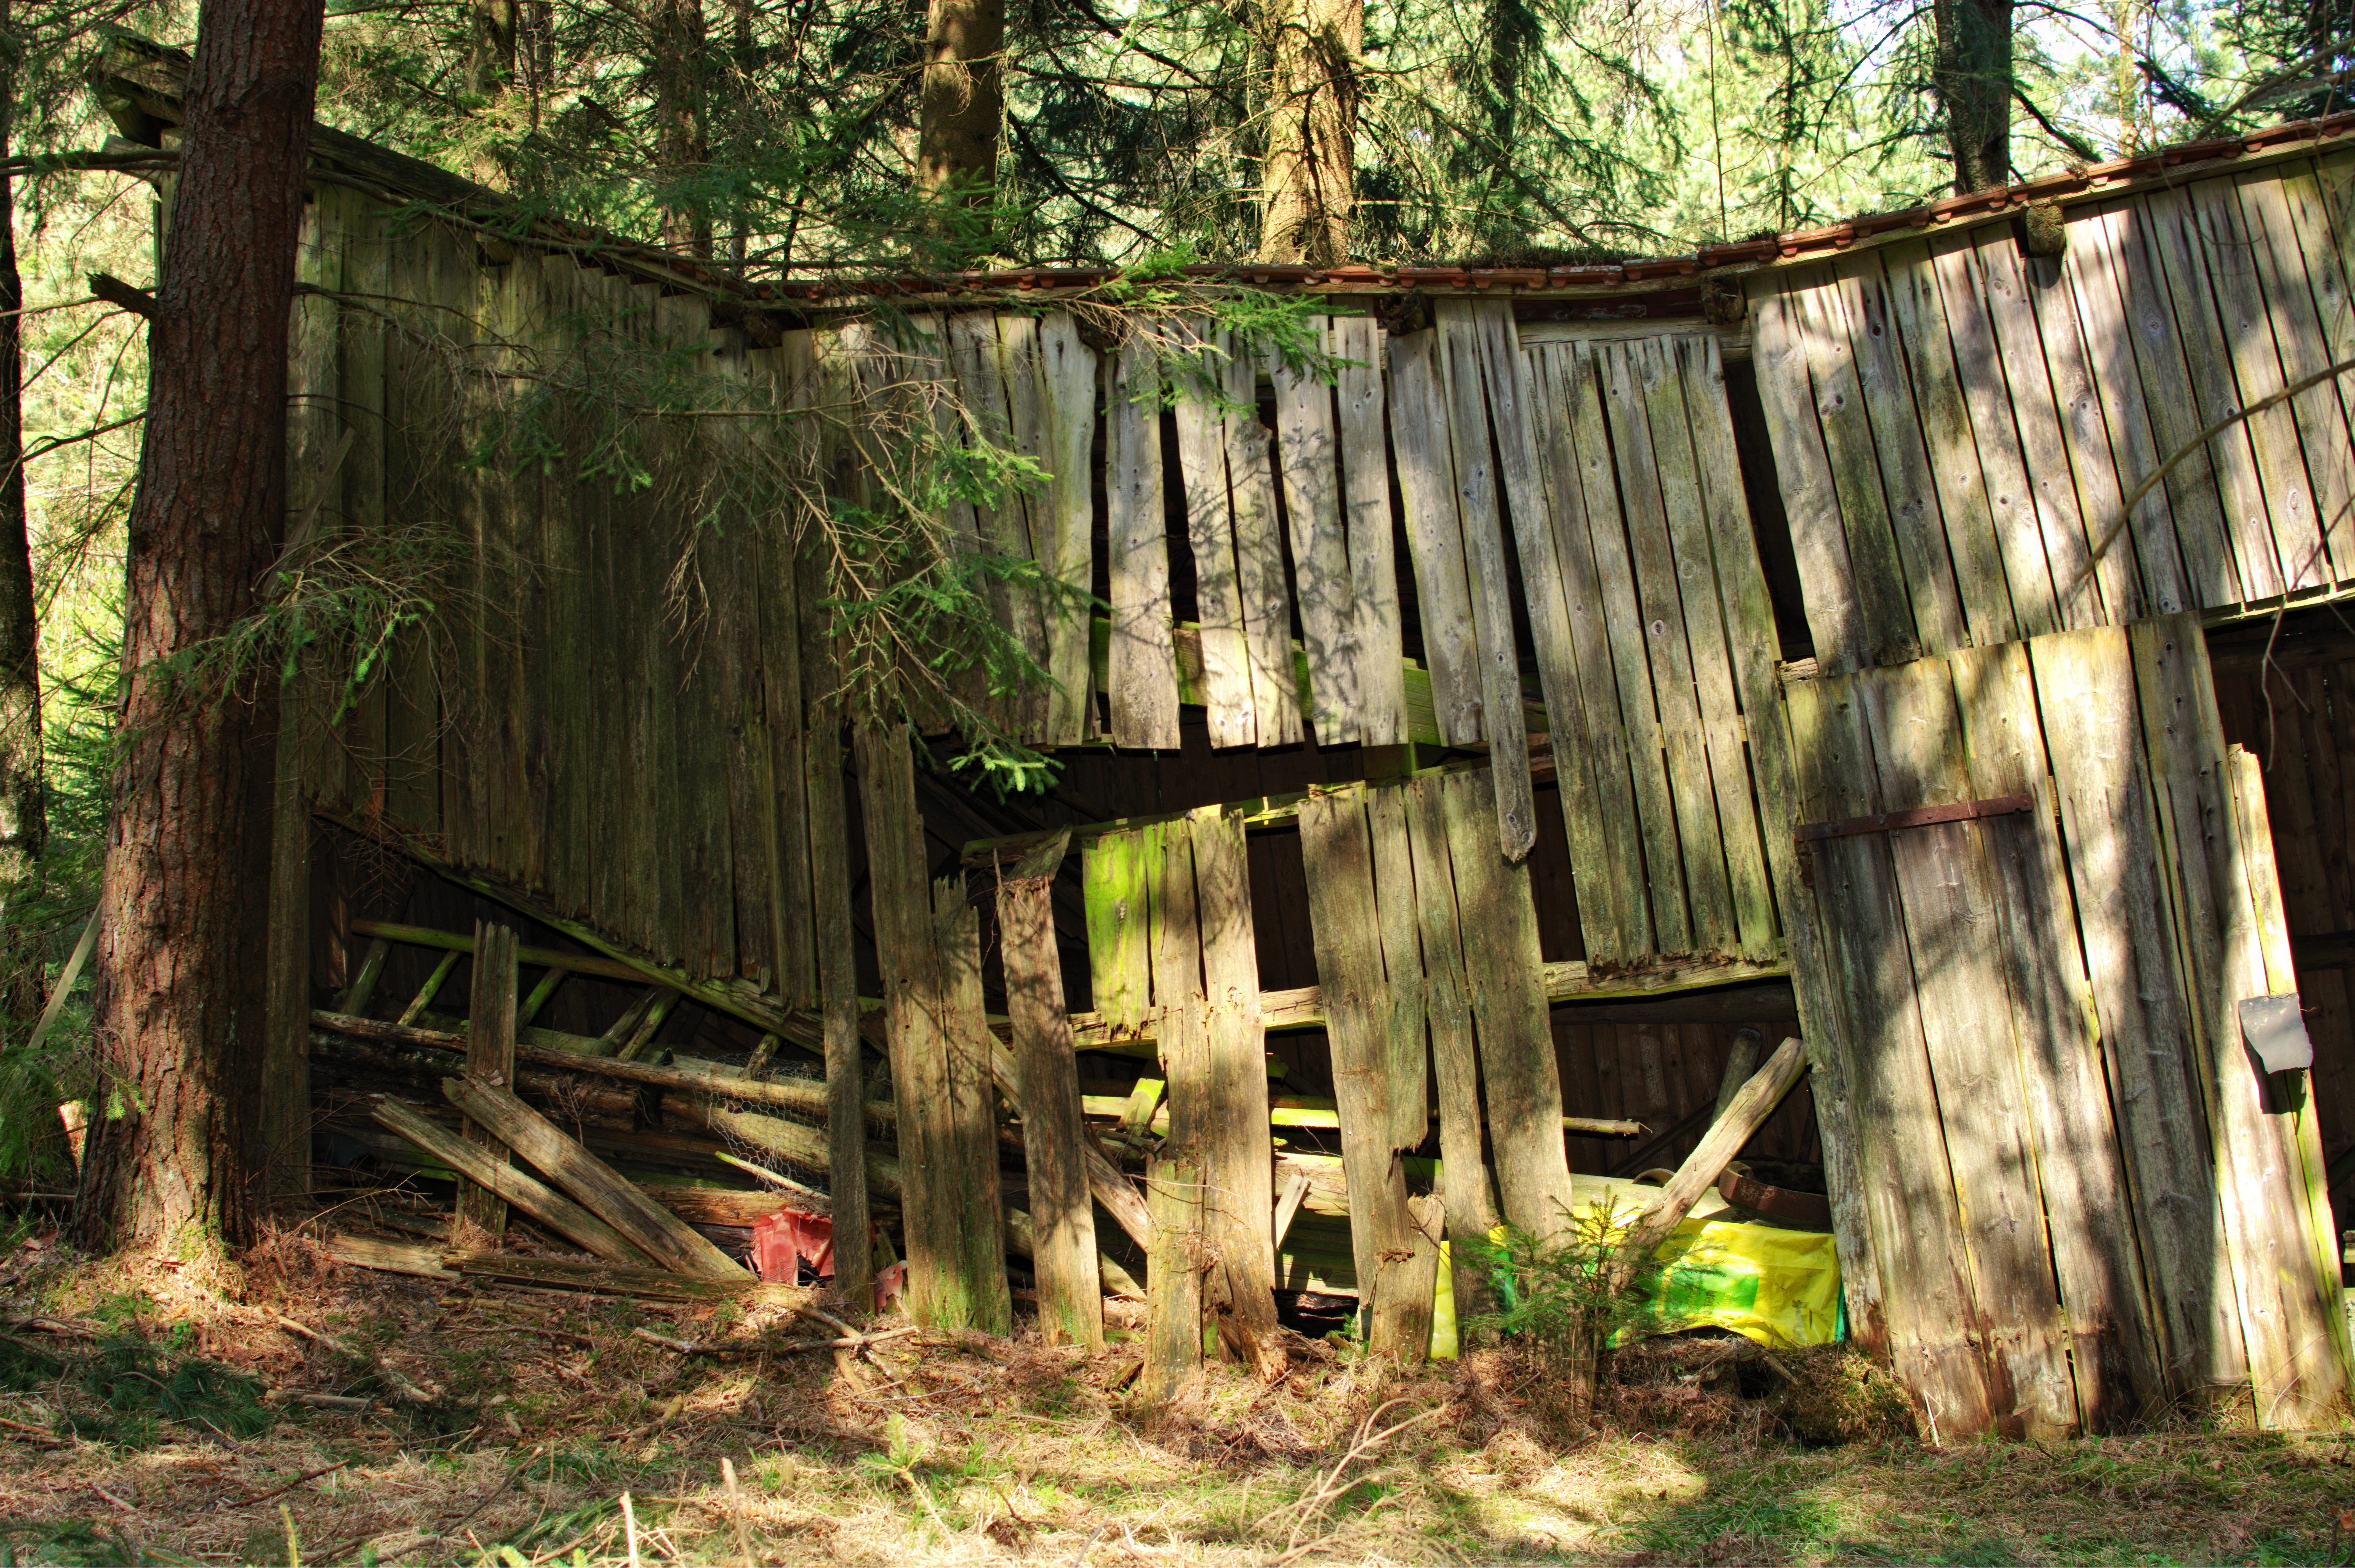
tree, nature, forest, architecture, wood, old, barn, shed, vacation, hut, shack, jungle, broken, decay, ruin, scale, weathered, log cabin, habitat, wreck, leave, break up, rural area, invaded, field barn, natural environment, outdoor structure